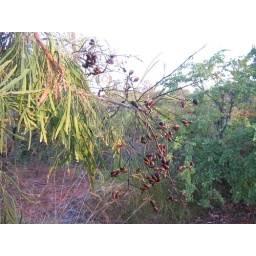
Don't know what this tree was but the fruit on it was covered in sticky stuff.